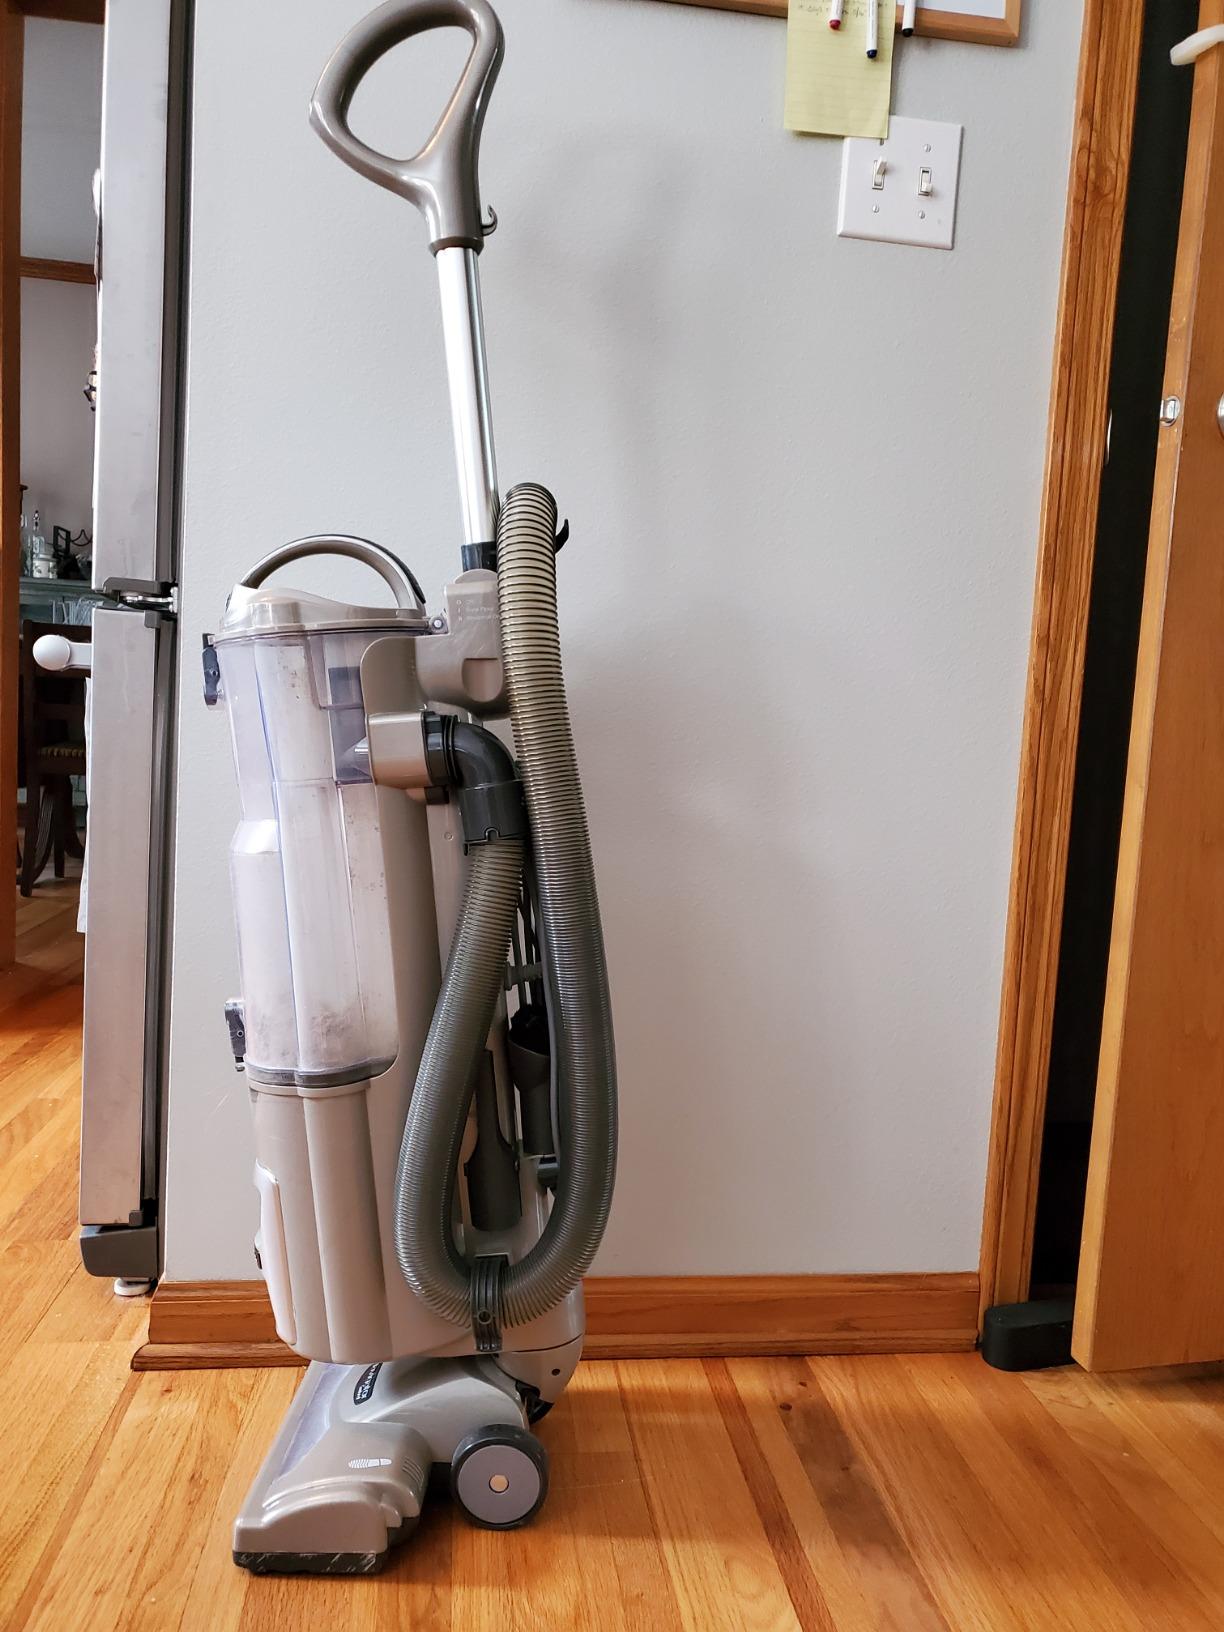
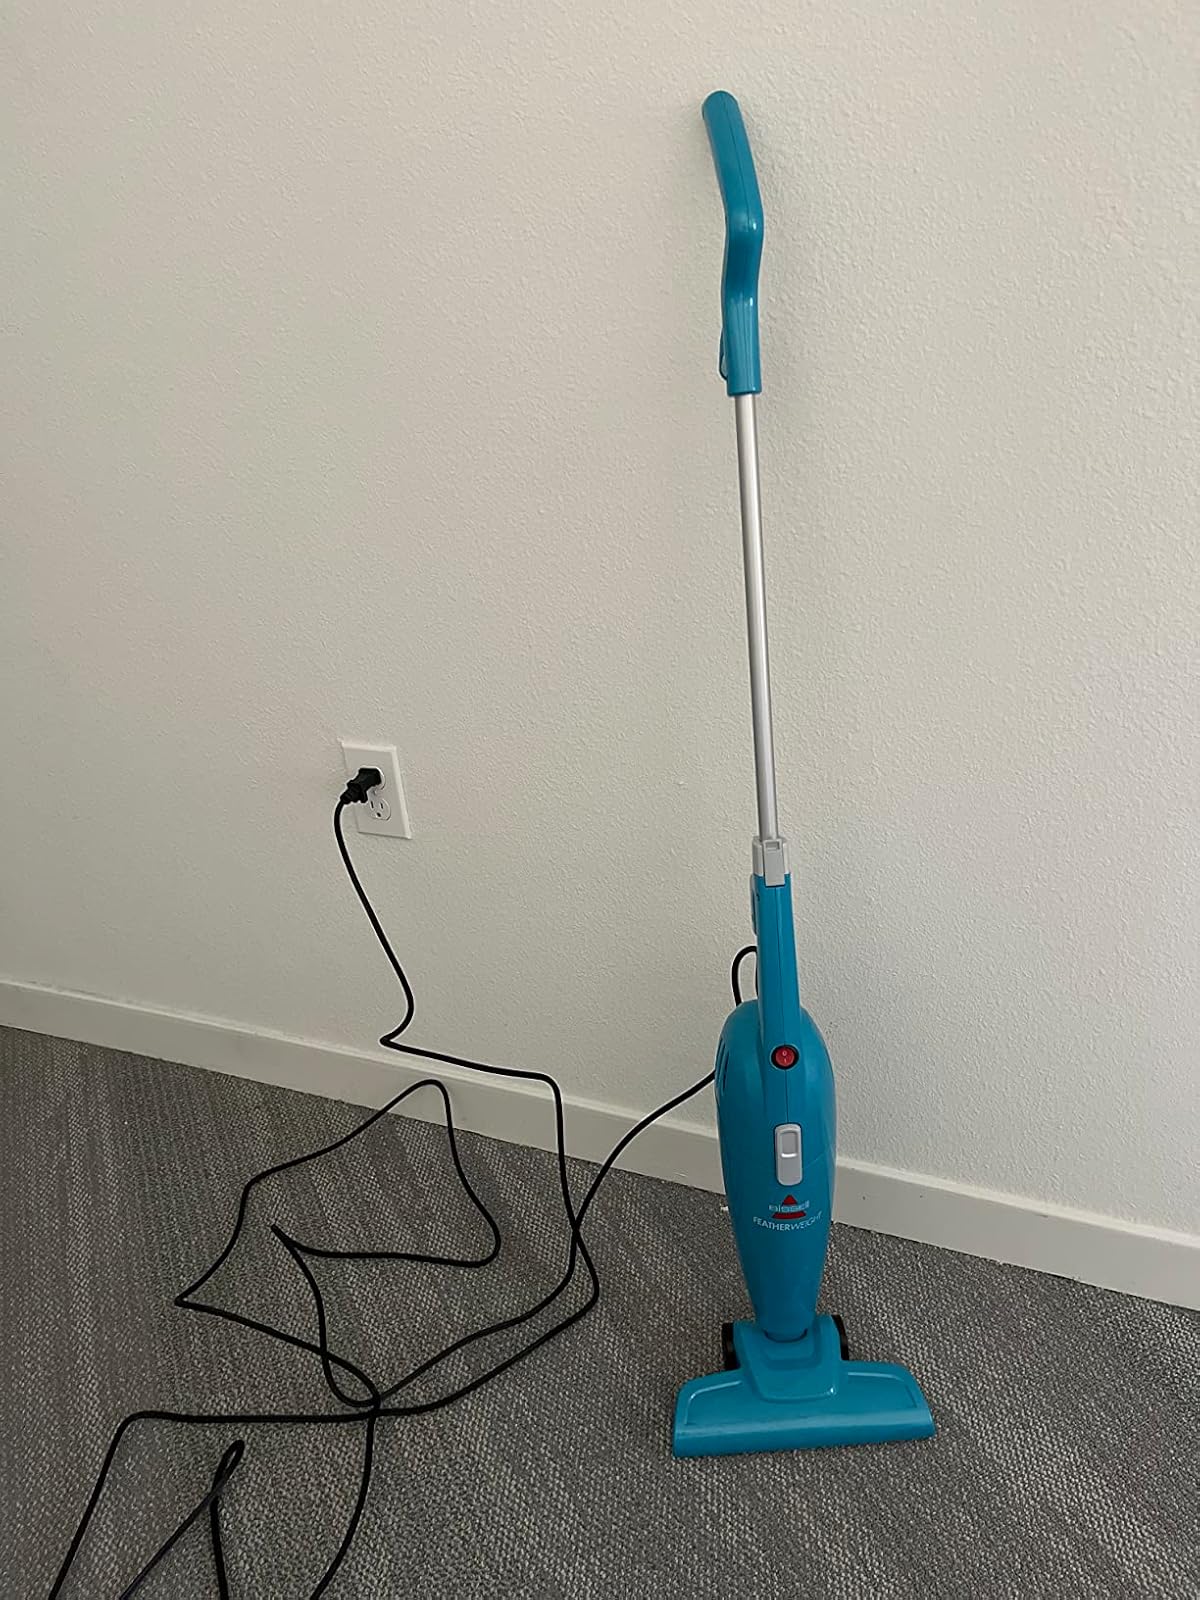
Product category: items_vacuum
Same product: no